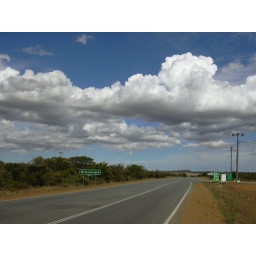
Spectacular clouds over a lonely country road